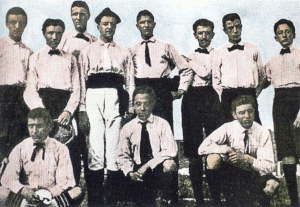
Juventus F.C. / Historie
Juventus FC i 1898
"Juventus Football Club er en fodboldklub fra Torino i Italien. Klubben har kælenavnene ""Den gamle dame"" og ""Bianconeri"". Juventus har vundet 37 italienske mesterskaber – flere end nogen anden italiensk klub, hvilket placerer klubben blandt verdens mest hæderkronede fodboldklubber.